Kenneth Scarratt

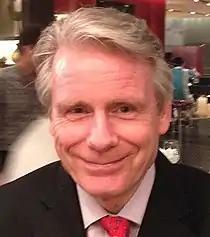
Gemologist & Pearl authority Kenneth Scarratt on Aug. 27, 2014

Kenneth Scarratt (born 1948) is a British gemologist, pearl expert, authority on the British crown jewels, and the director for South East Asia of the Gemological Institute of America and GIA Research Center in Bangkok, Thailand